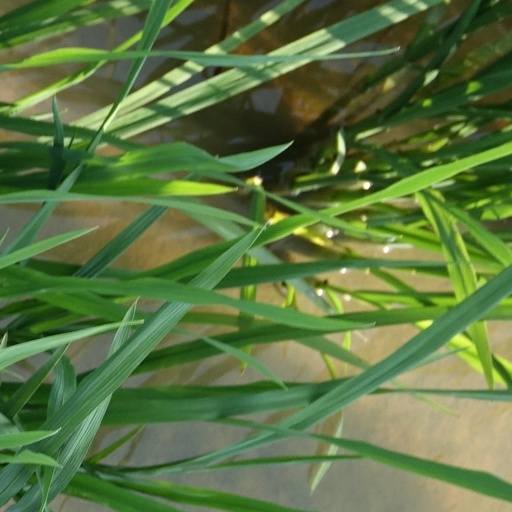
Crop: rice